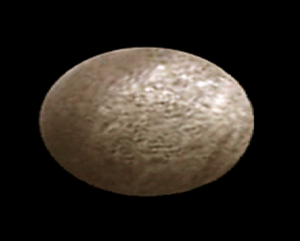
En 2006, l'Union astronomique internationale a défini comme étant une « planète », tout corps en orbite autour du Soleil, assez gros pour être parvenu à l'équilibre hydrostatique et pour avoir nettoyé son voisinage autour de son orbite.
(20000) Varuna, désignation provisoire 2000 WR₁₀₆, est un objet transneptunien massif d'environ 700 kilomètres de diamètre et une planète naine potentielle de la ceinture de Kuiper. Il a été découvert en novembre 2000 par l'astronome américain Robert McMillan durant un relevé Spacewatch à l'observatoire de Kitt Peak. Il est nommé d'après la divinité hindoue Varuna, qui est l'une des plus vieilles divinités mentionnées dans les textes védiques.